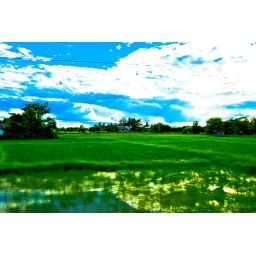
I took this pic while I sitting in the train